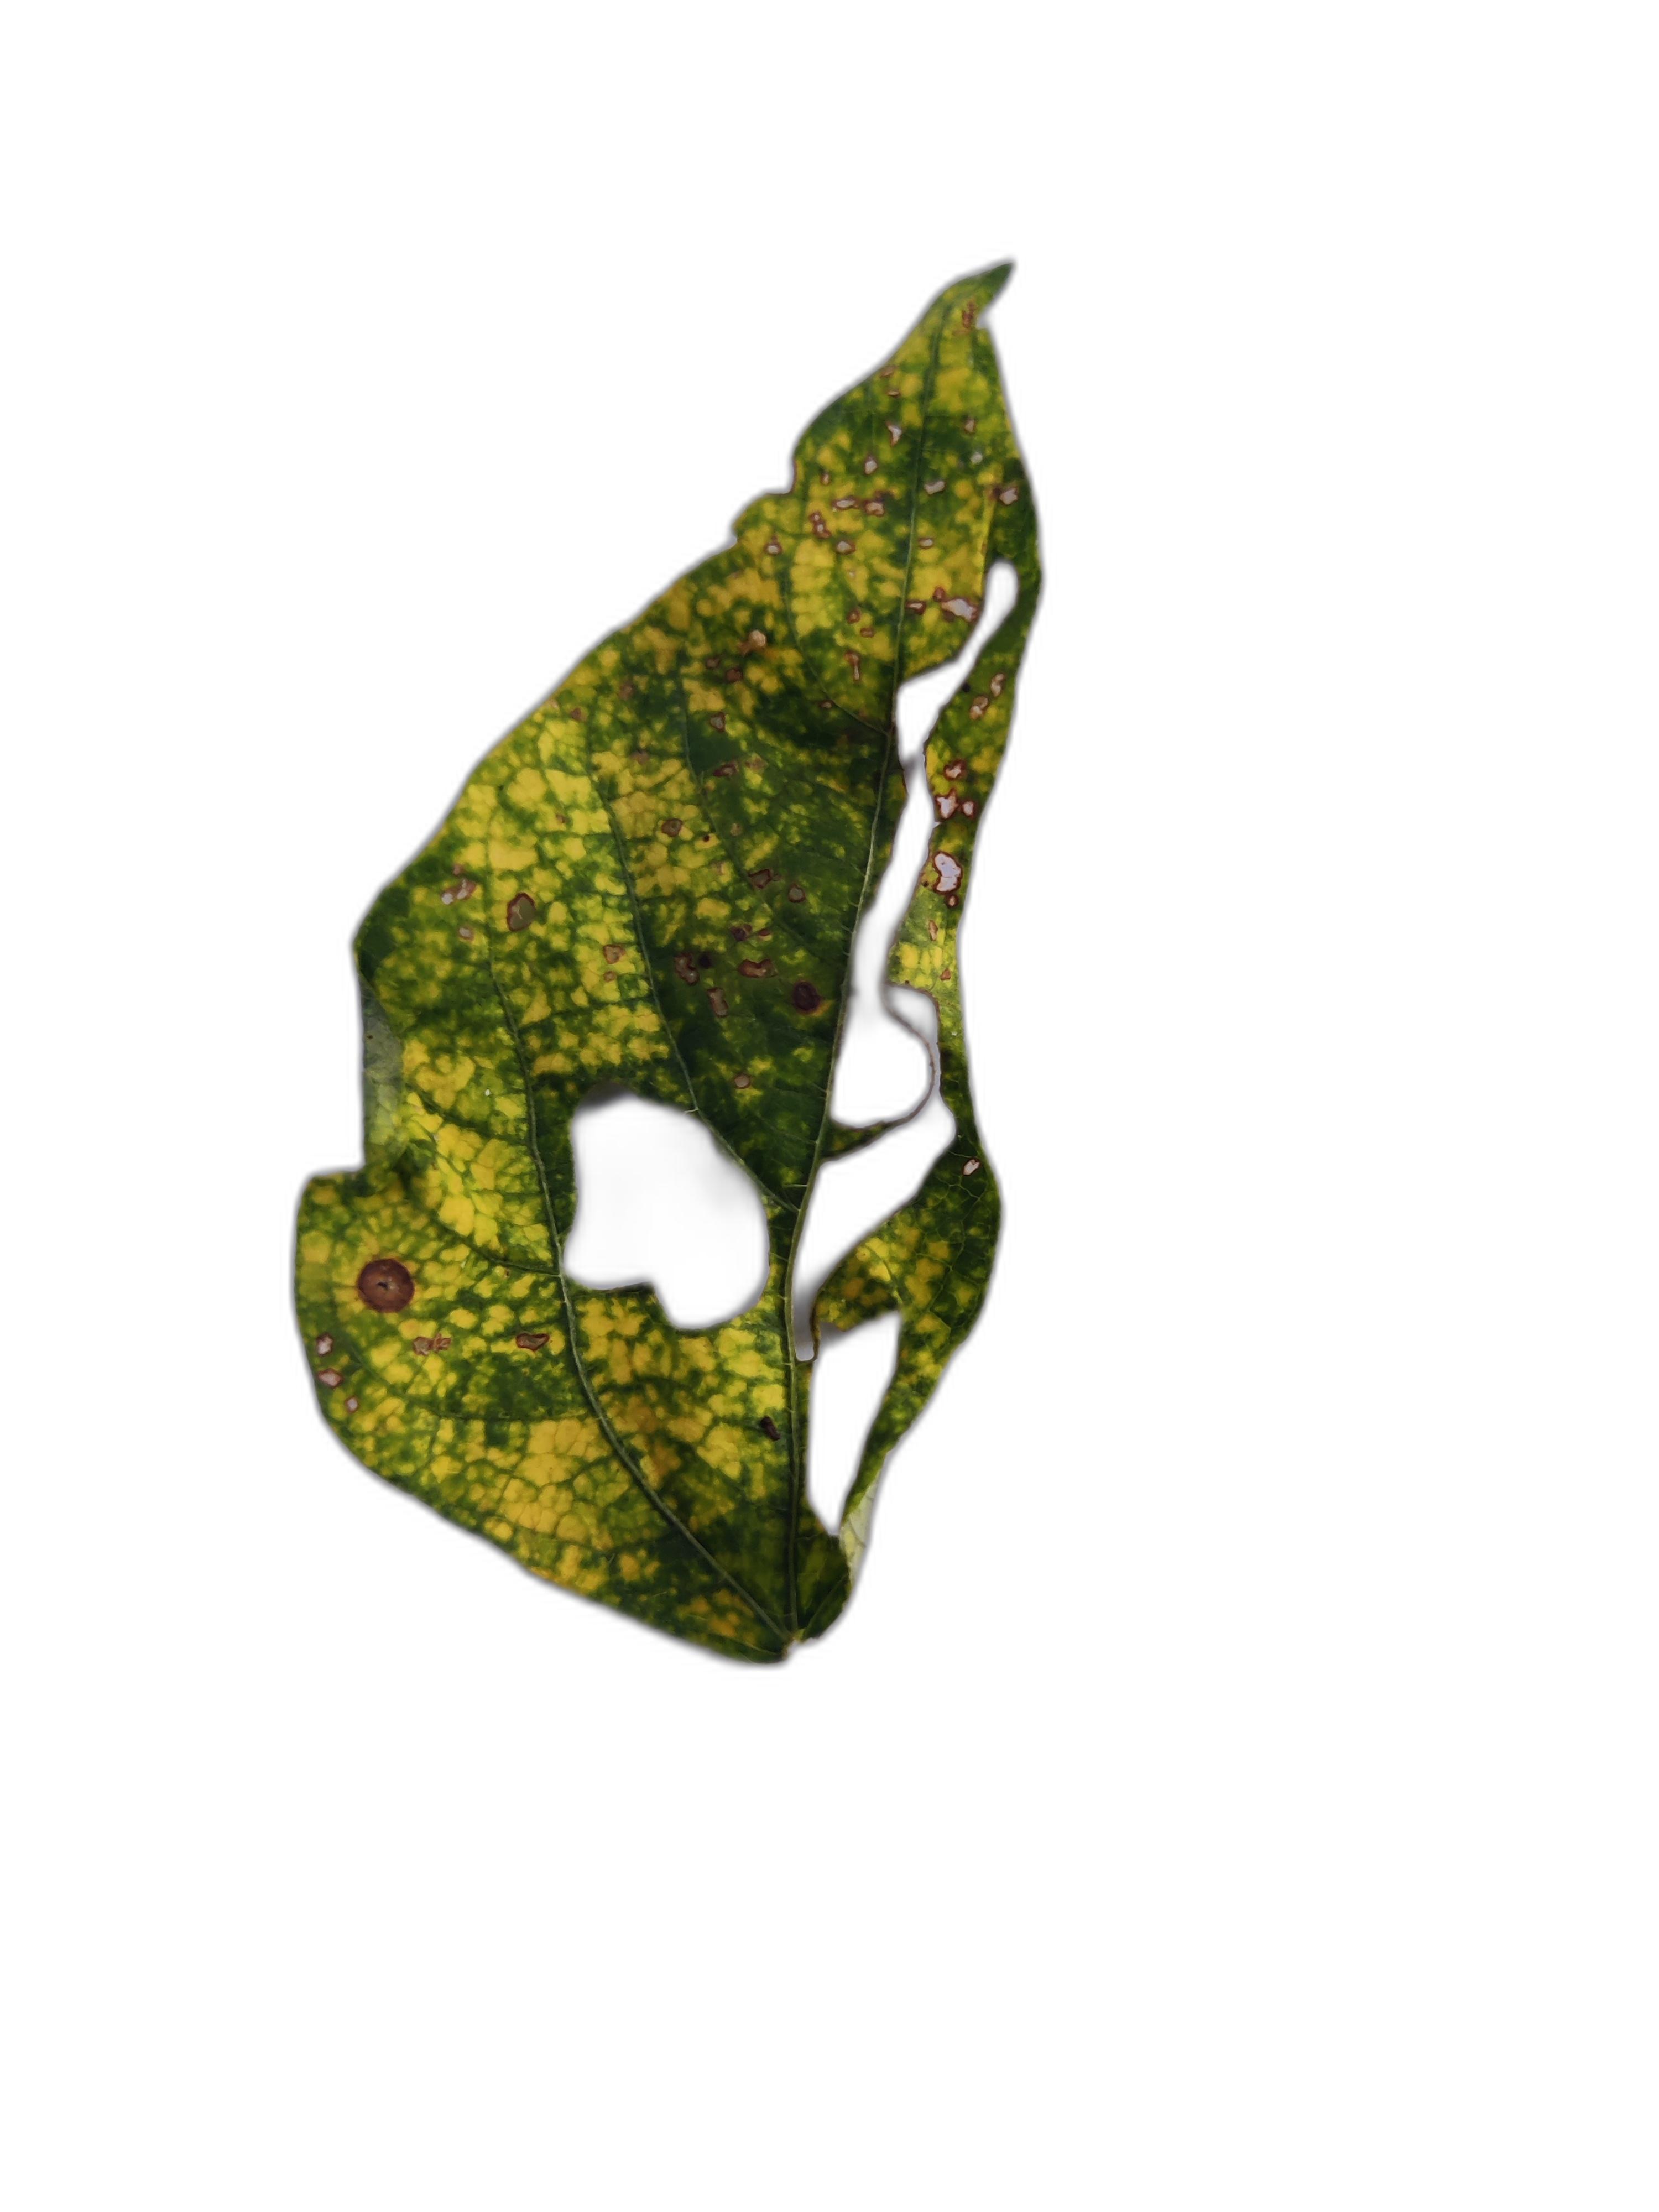
Label: Yellow Mosaic